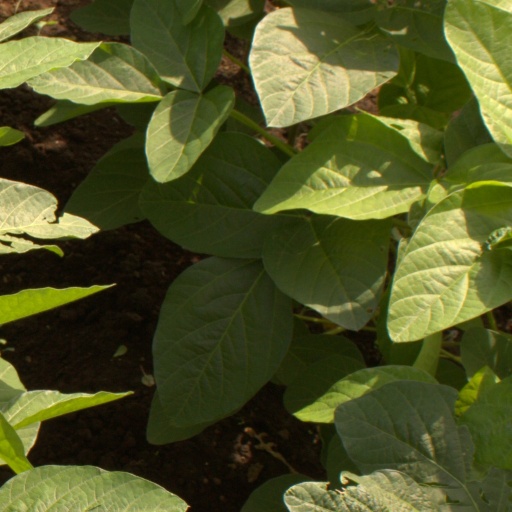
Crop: soybean